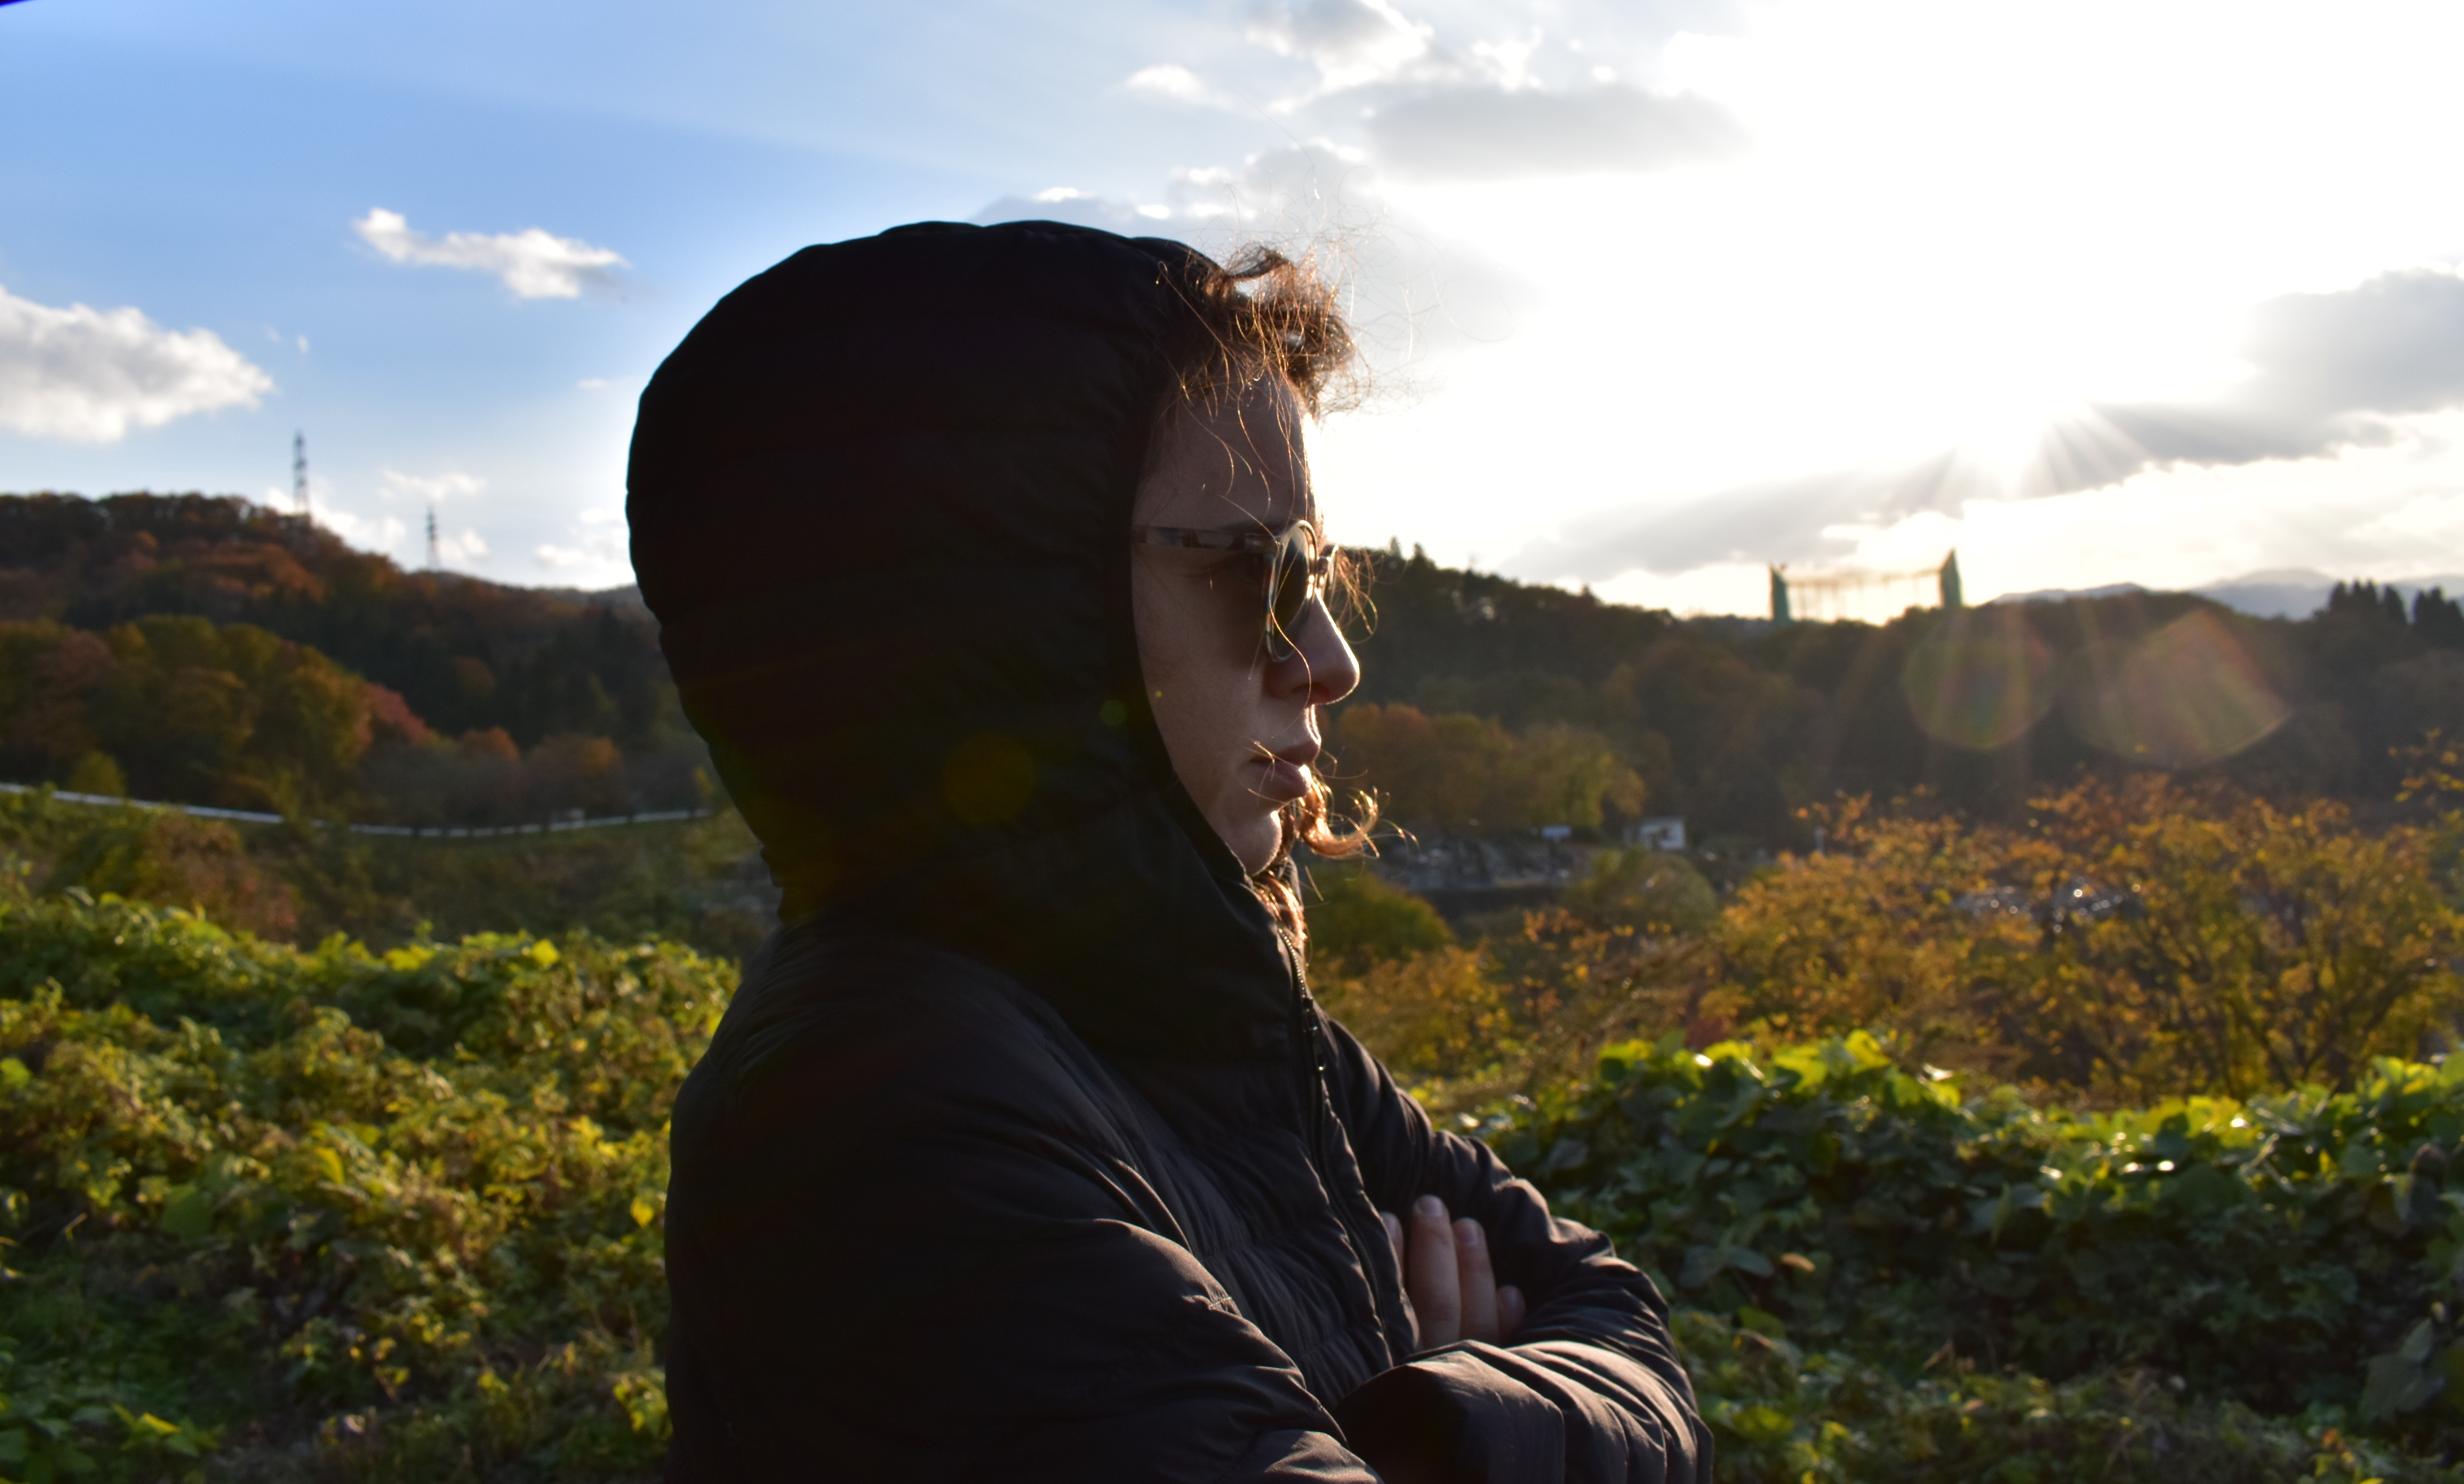
yamagata, japan, autumn, girl, nature, sun, nikon, sky, mountainous landforms, tree, woody plant, hill, mountain, grass, sunlight, leaf, photography, plant, cloud, landscape, fun, vacation, rock, tourism